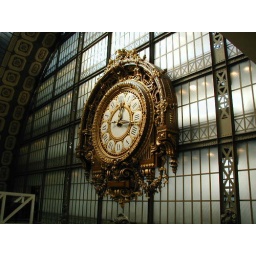
Great Art Nouveau train station clock and glass wall seen at the d'Orsay Museum, Paris France in 2003.